European herring gull

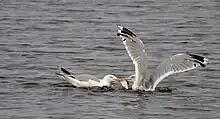
Fighting for a fish.

Adult European herring gulls are similar to ring-billed gulls, but are much larger, have pinkish legs, and a much thicker yellow bill with more pronounced gonys. First-winter European herring gulls are much browner, but second- and third-winter birds can be confusing since soft part colours are variable and third-year herring gull often show a ring around the bill. Such birds are most easily distinguished by the larger size and larger bill of European herring gull.